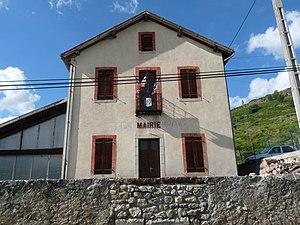
Mairie de Caychax, Ariège, France
Caychax est une commune française située dans le département de l'Ariège, en région Occitanie.